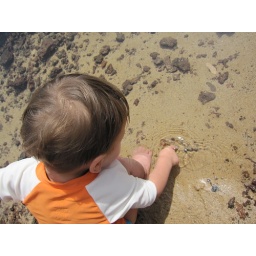
Nov.11.09 - TJ was pretty fascinated by the tiny little fish caught in a pool of water in Black Rock.